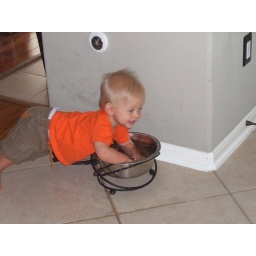
Jase playing in Mallory's water bowl